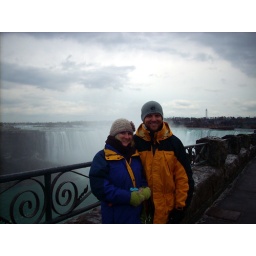
Beth and I in front of the horse shoe falls